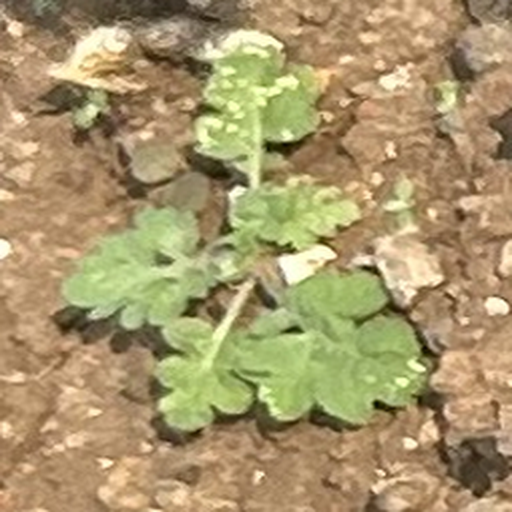
Weed species: Gajar_gavat_(Parthenium hysterophorus)